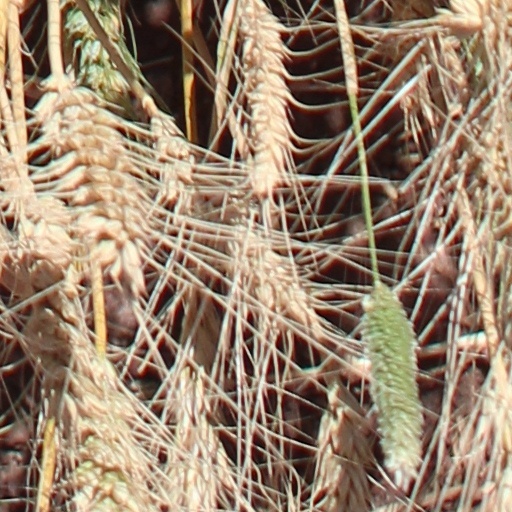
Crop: wheat